Malbec

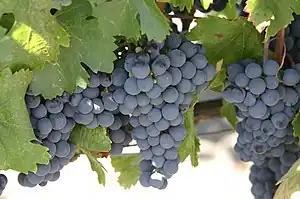
Malbec grapes

Malbec is a purple grape variety used in making red wine. The grapes tend to have an inky dark color and robust tannins, and are known as one of the six grapes allowed in the blend of red Bordeaux wine. In France, plantations of Malbec are now found primarily in Cahors in South West France, though the grape is grown worldwide. It is also available as an Argentine varietal.